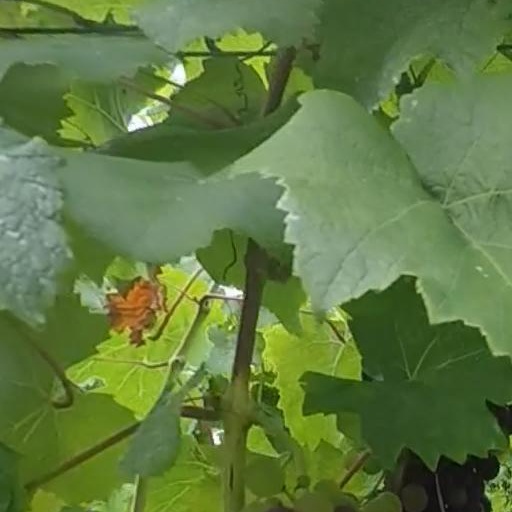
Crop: grape